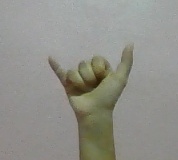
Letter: ya